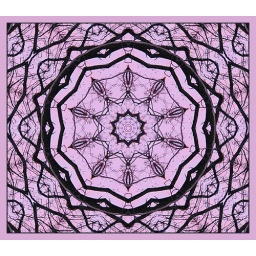
Twiggy tree against pink sky.